The Pipers

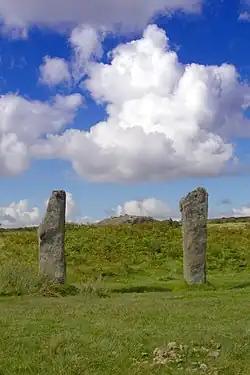
The Pipers standing stones on Bodmin Moor with a view of Stowe's Hill

The Pipers are a pair of standing stones near The Hurlers stone circles, located on Bodmin Moor near the village of Minions, Cornwall, UK. They share the name with another pair of standing stones near the Merry Maidens to the south of the village of St Buryan, also in Cornwall.